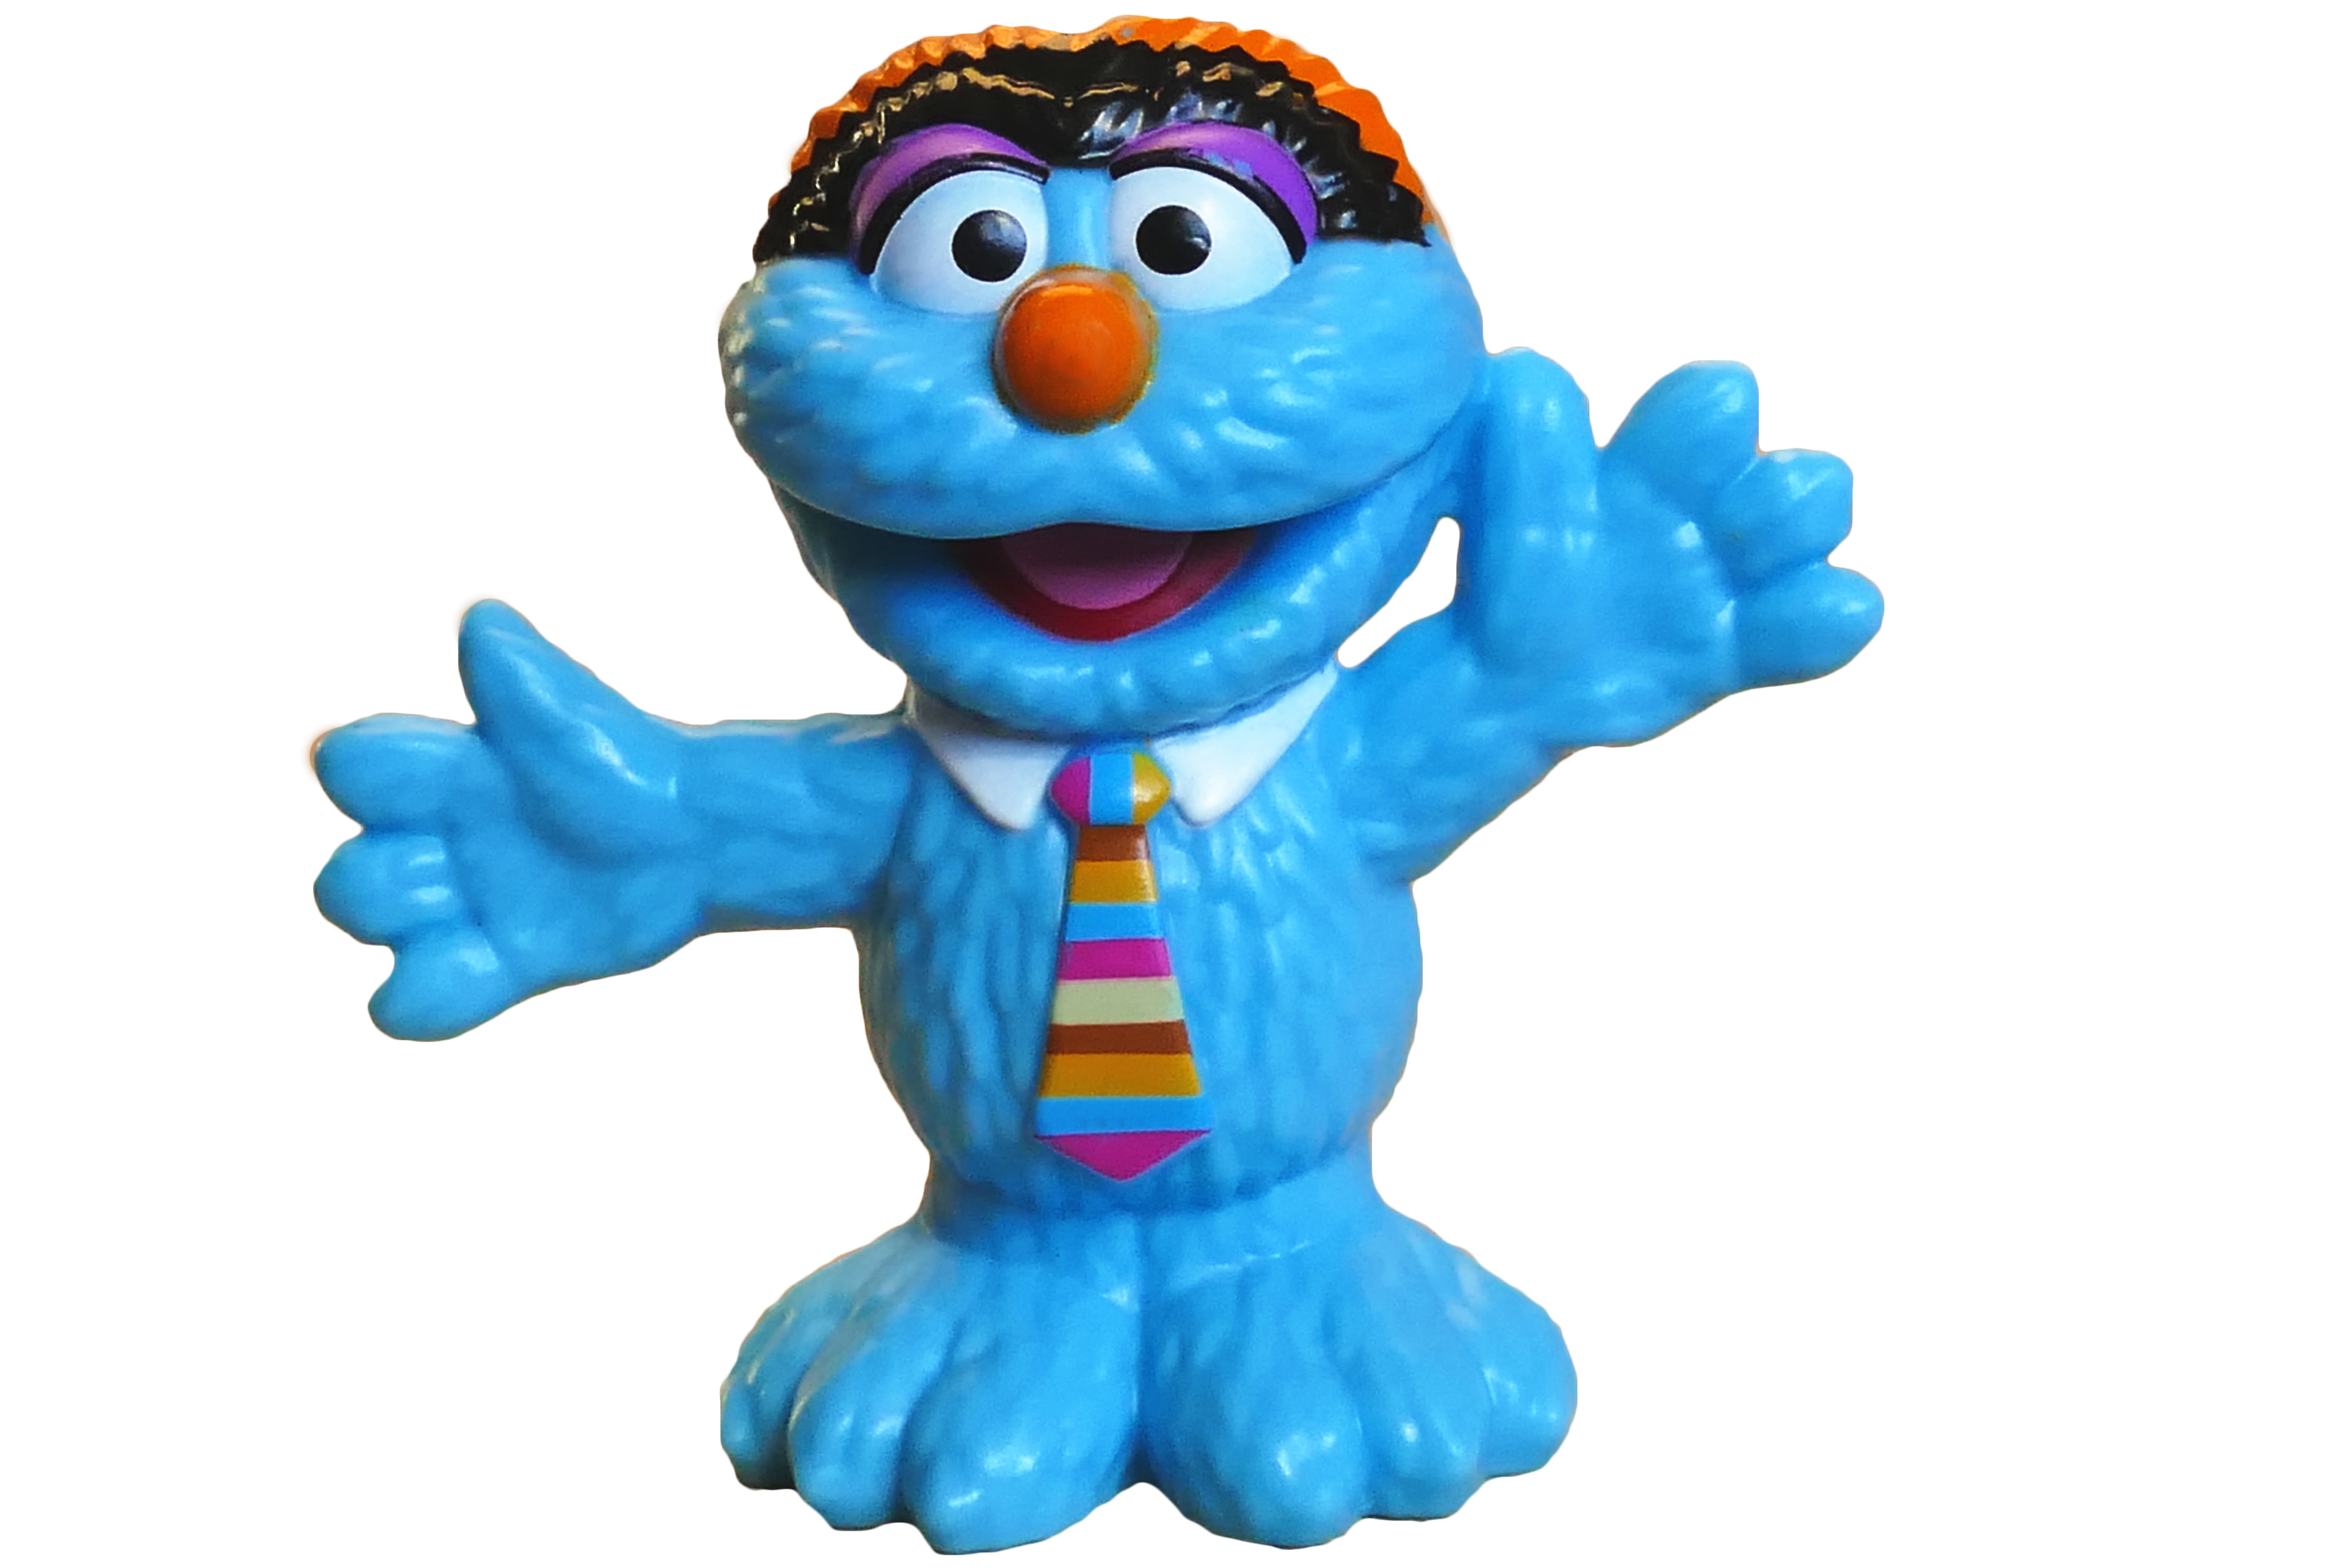
cute, blue, playing, toy, clown, kids, fun, toys, funny, monster, figures, mascot, animal figure, sesame street, muppets